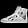
Label: Sneaker